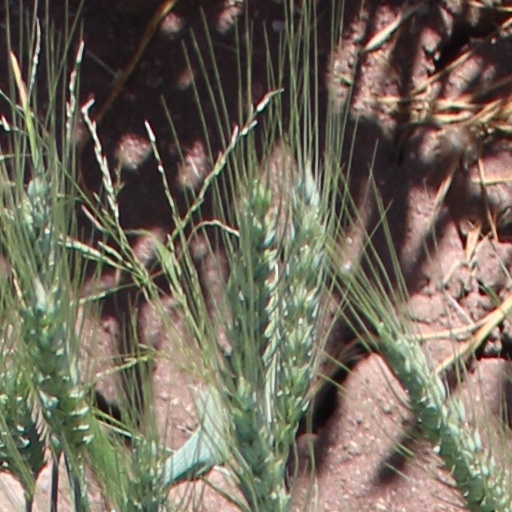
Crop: wheat